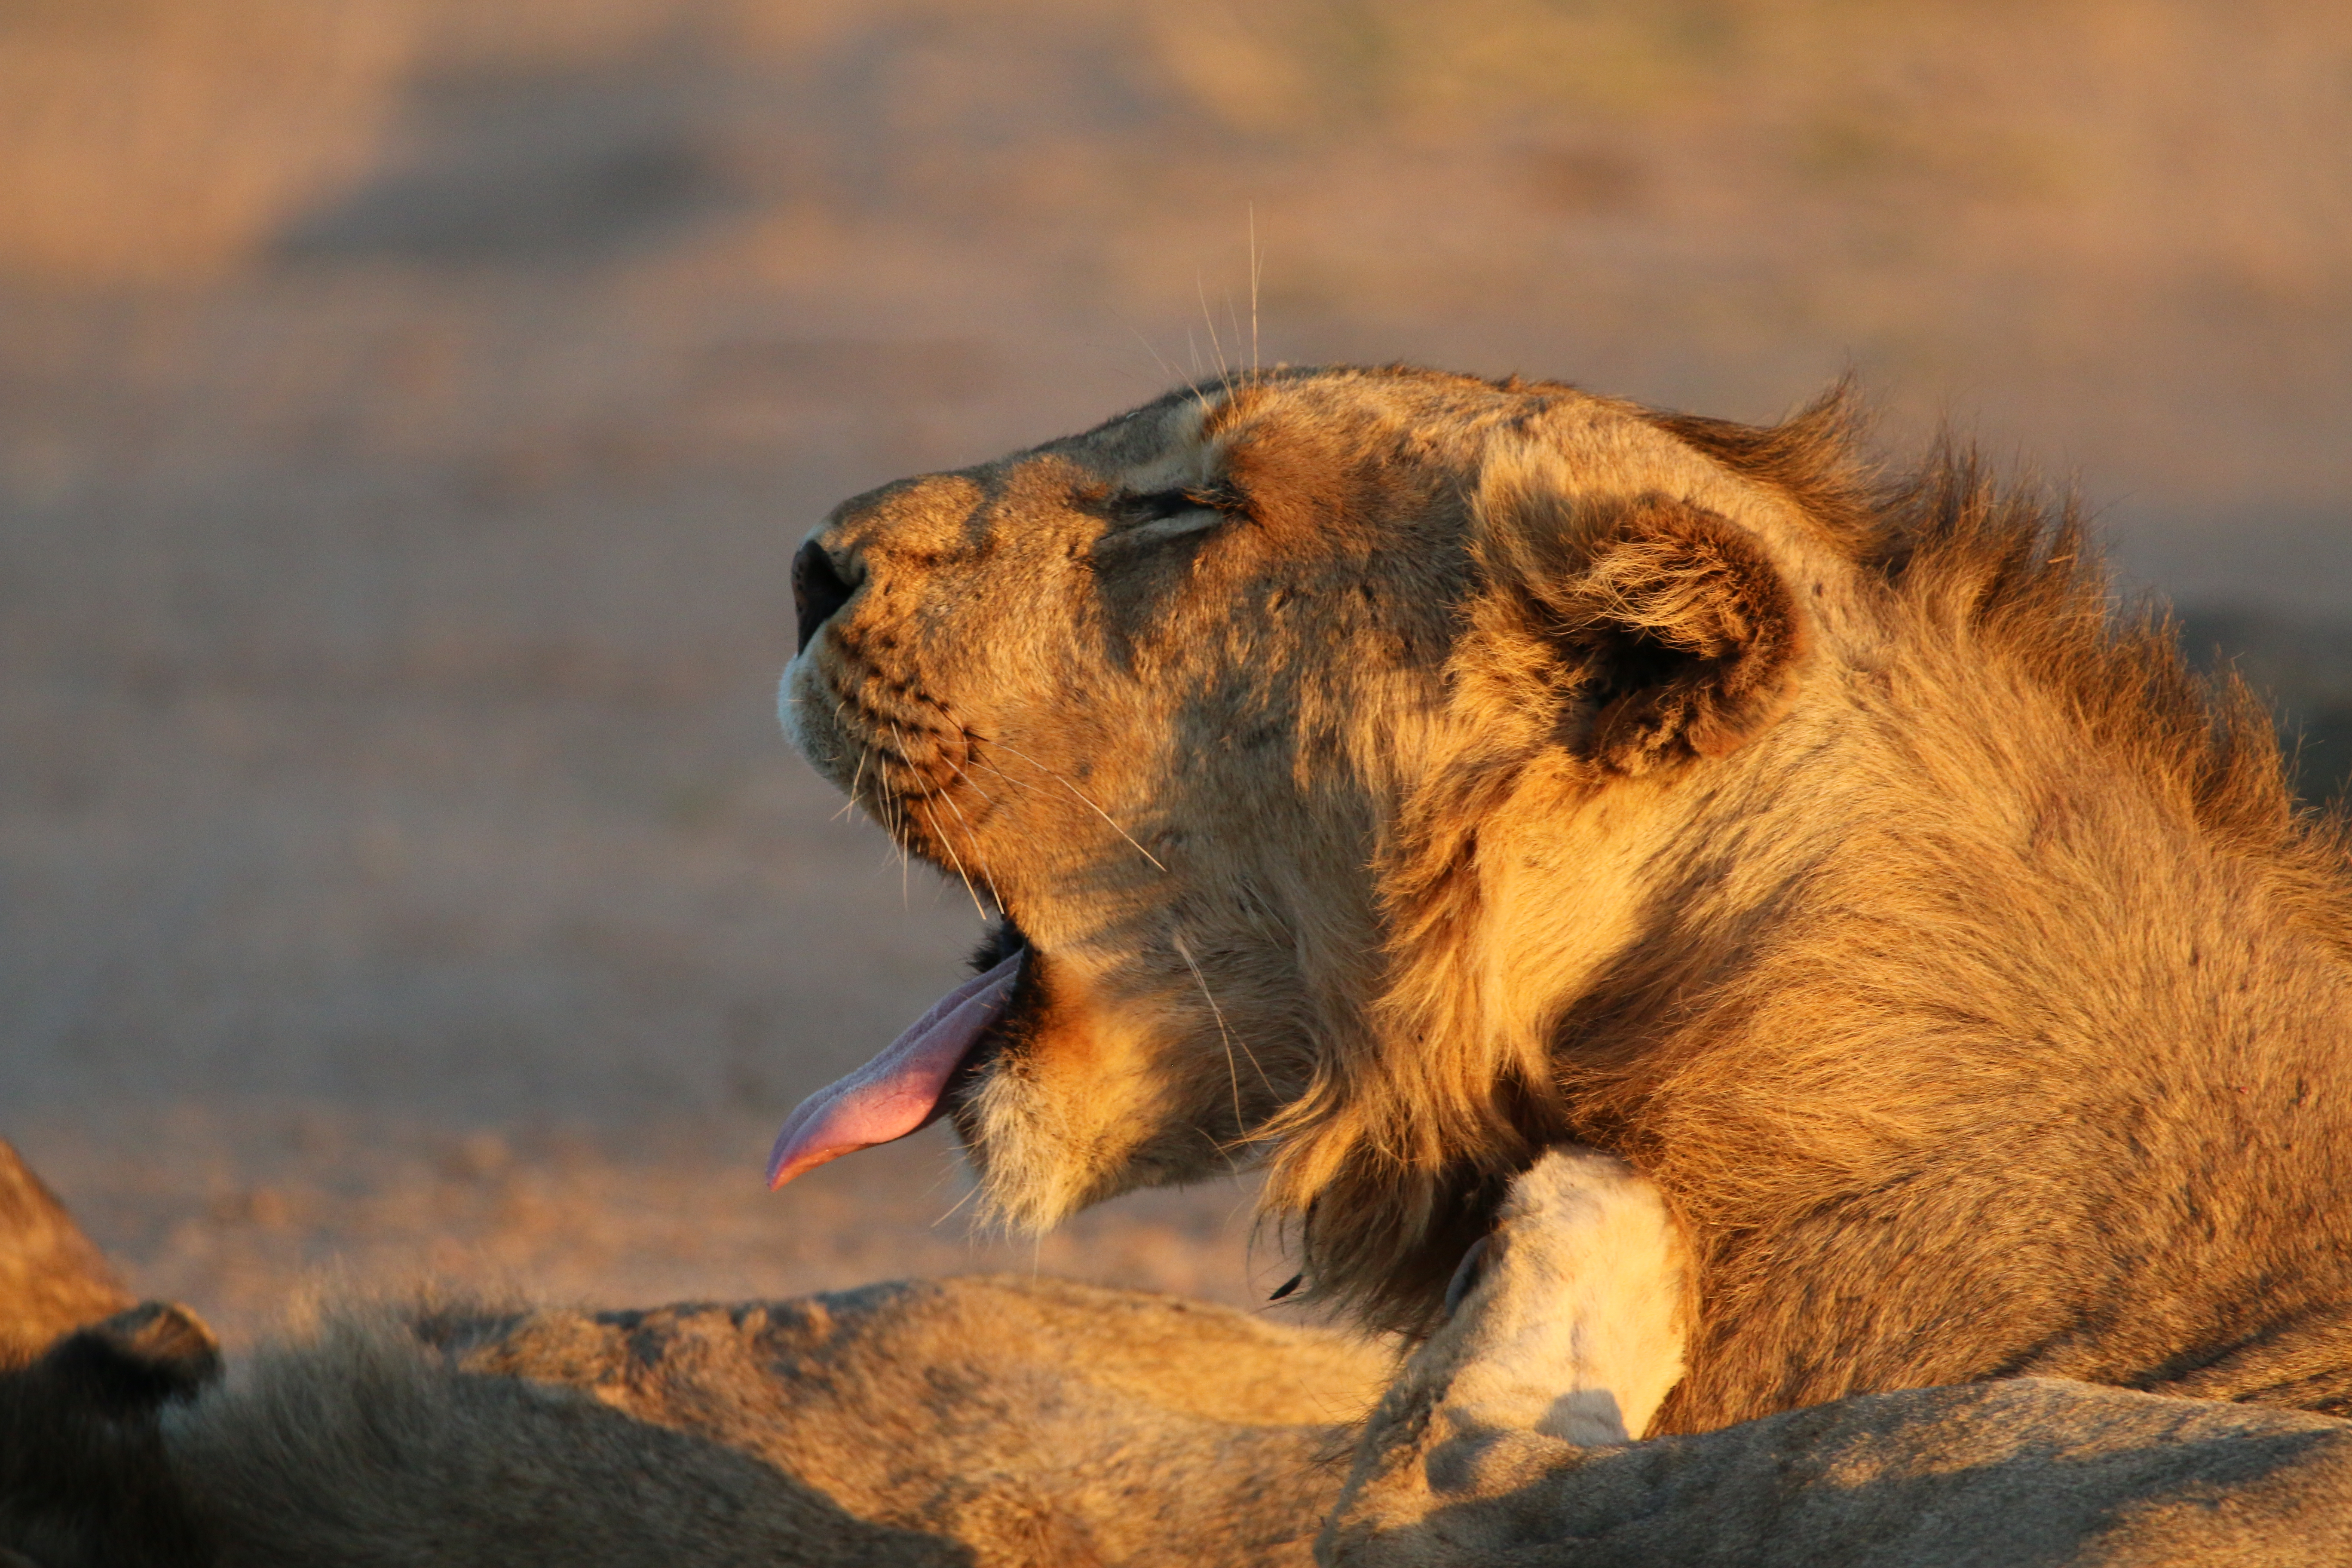
wildlife, mammal, mane, predator, fauna, savanna, lion, yawn, close up, whiskers, roar, vertebrate, big cats